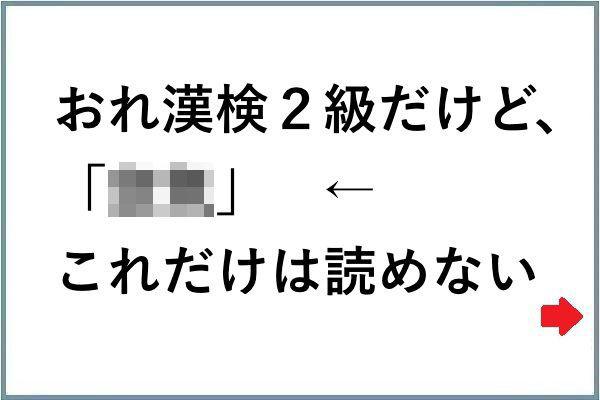
回答: 自演